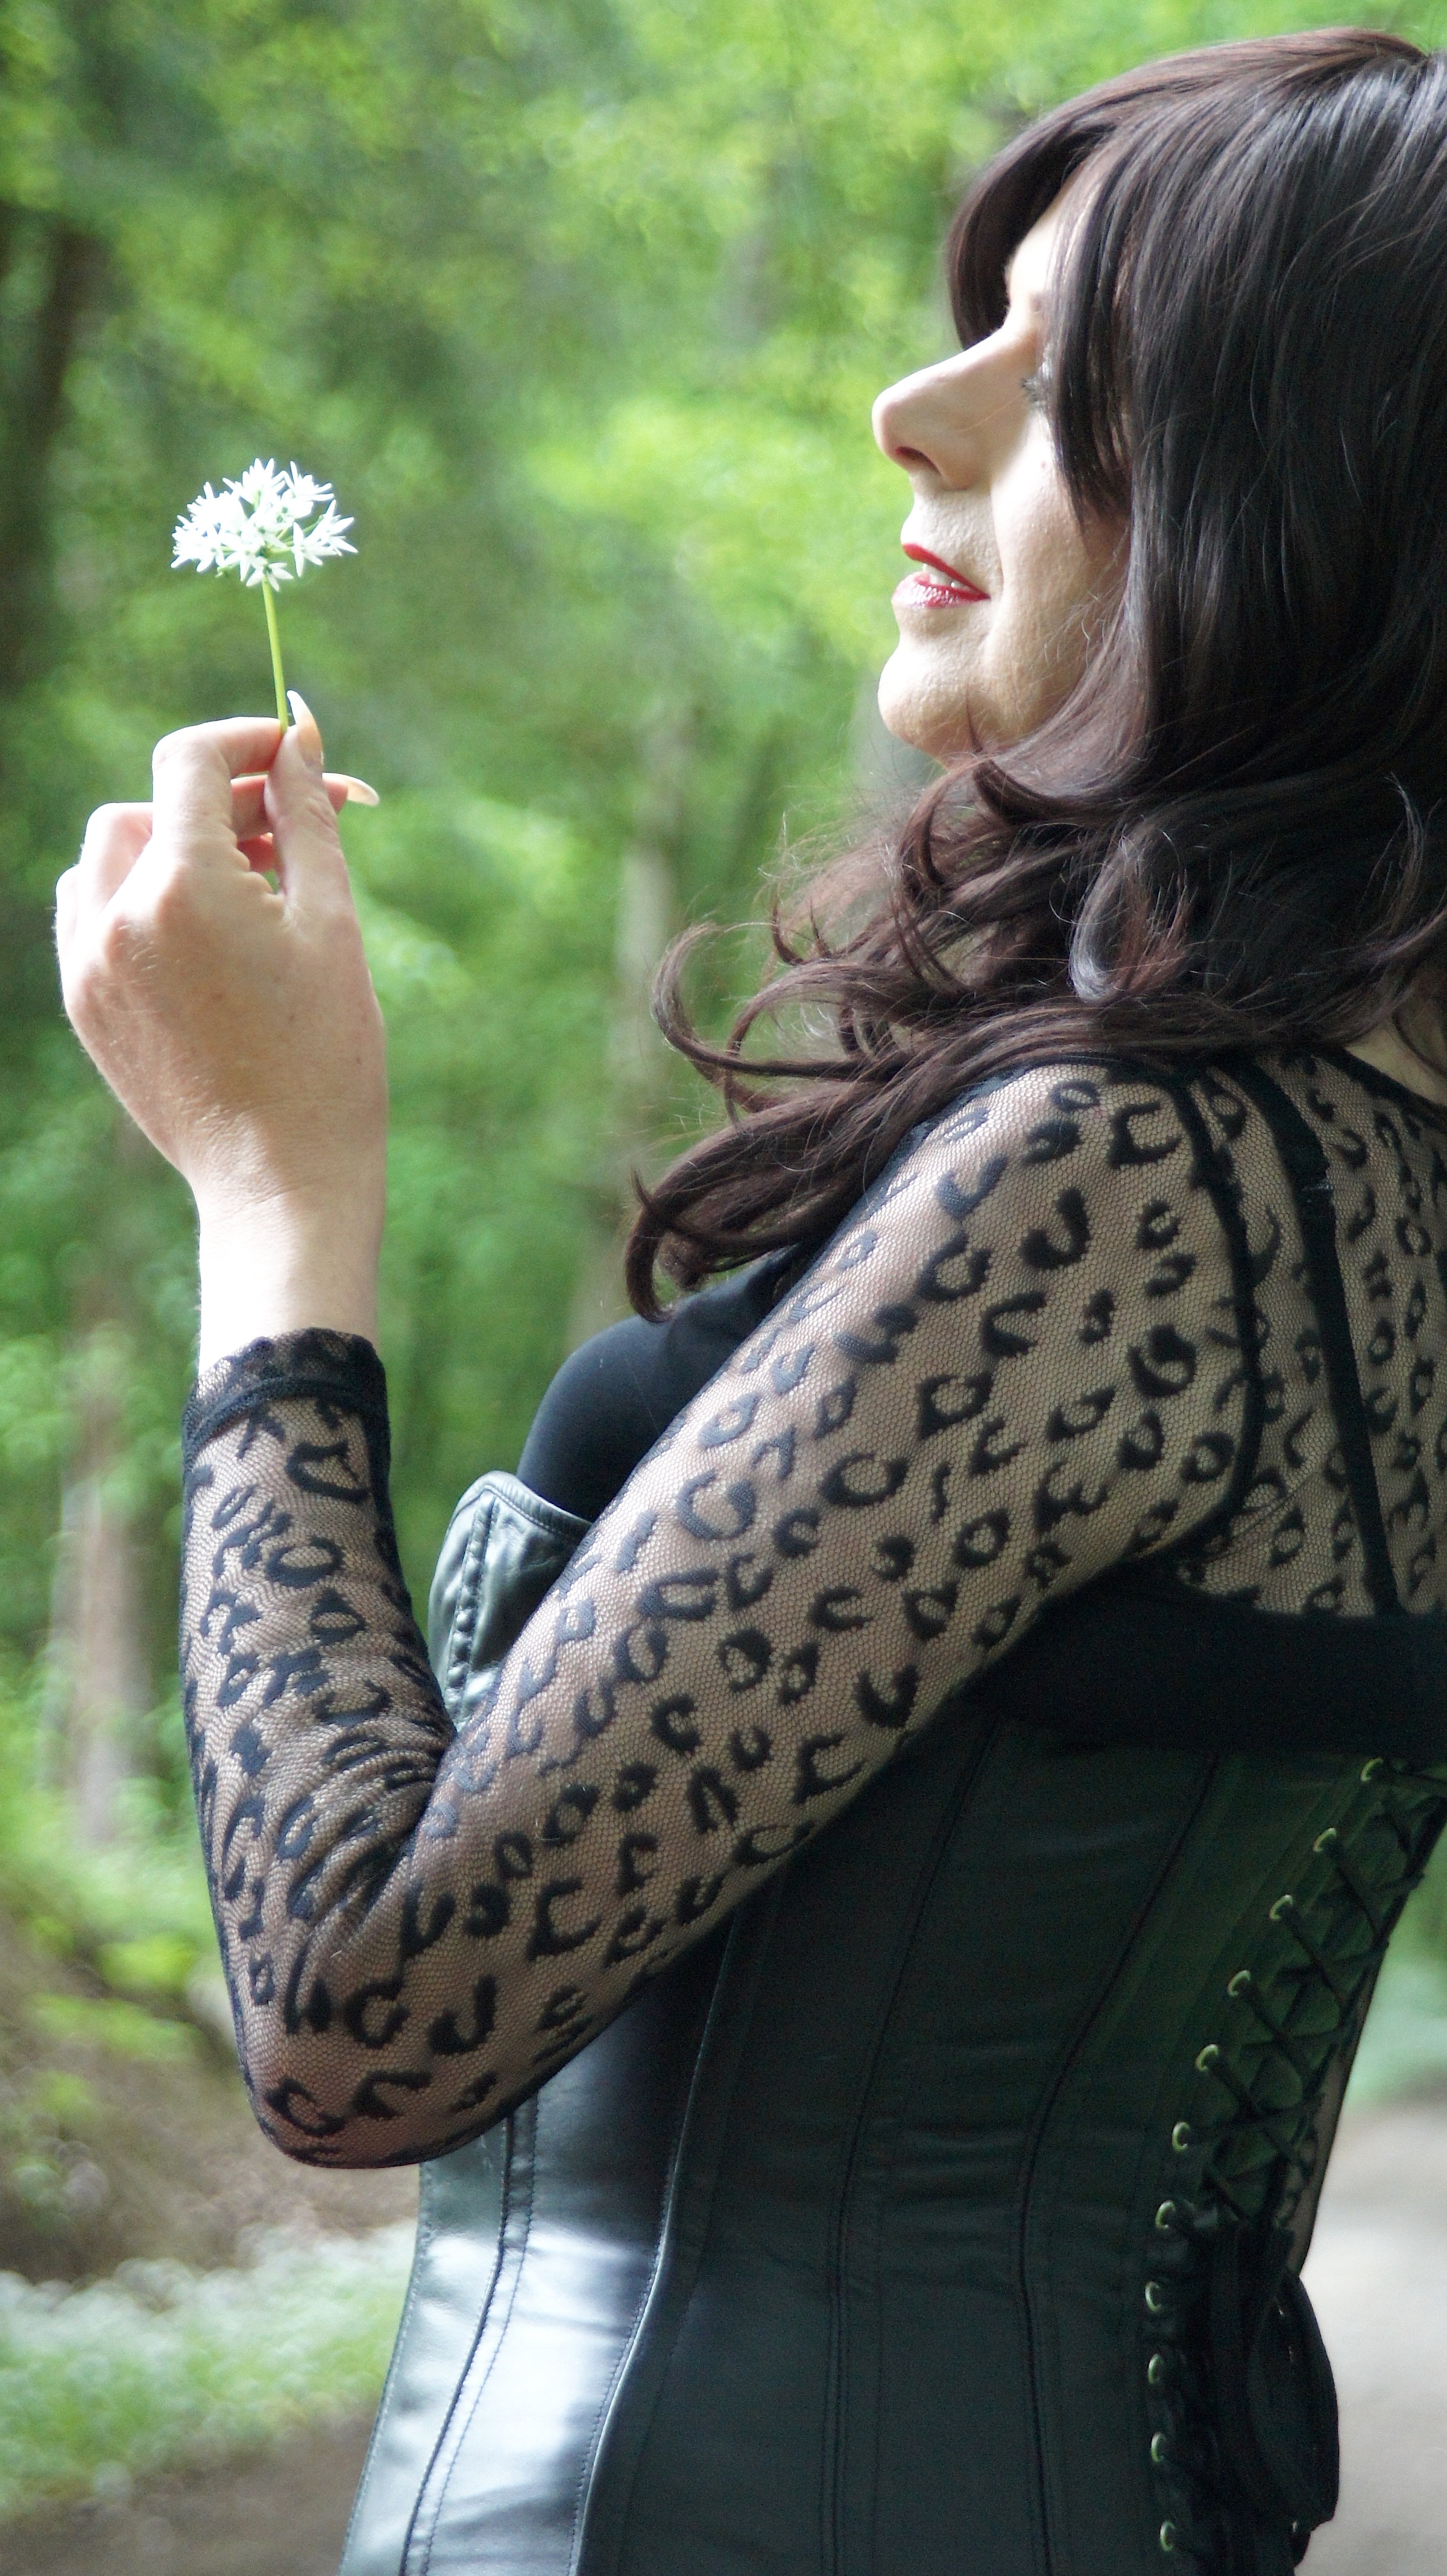
hand, nature, forest, person, plant, girl, sunshine, woman, hair, meadow, flower, bloom, female, brunette, model, young, spring, green, red, human, fashion, clothing, black, lady, smile, makeup, laugh, feminine, mouth, long hair, trees, forest floor, black hair, leaves, face, happy, skin, lips, beauty, joy, all, beautiful, sexy, body, luck, idyll, of course, melted, lipstick, cosmetics, feeling, sensual, interaction, eye shadow, photo shoot, attitude to life, joy of life, snow white, forest flower, bright red, corset, hair styling, fruehlingsknotenblume, marlene, people laugh